Abbott's booby

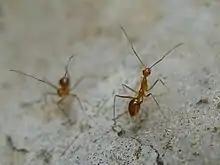
Yellow crazy ants

Individuals are solitary, long-distance travellers that can range thousands of kilometres from Christmas Island. They are very vocal, with a wide range of calls. Due to their size, they require a large clear space to take off. So, they nest near the tops of trees. If an individual falls to the forest floor, it will starve unless it can climb high enough to be able to catch the wind and take off. Adults rarely fight owing to the risk of falling. Fledglings must succeed in their first attempt at flight; unsuccessful attempts rarely result in the fledgling's survival.